History of India (1947–present)

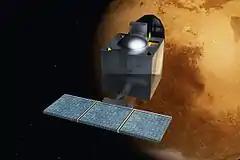
Artist's rendering of the Mars Orbiter Mission spacecraft

In November 2008, Mumbai attacks took place. India blamed militants from Pakistan for the attacks and announced a "pause" in the ongoing peace process.